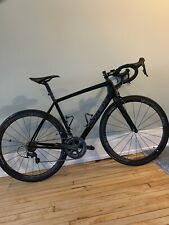
Vehicle type: Bikes